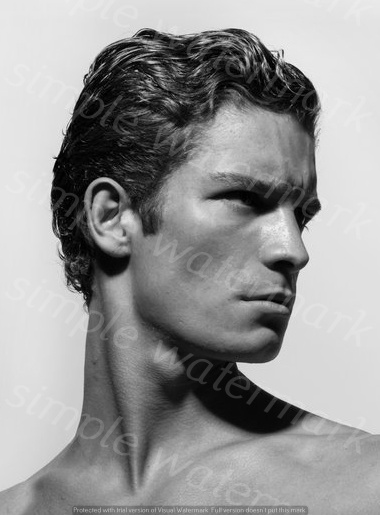
Label: Watermark